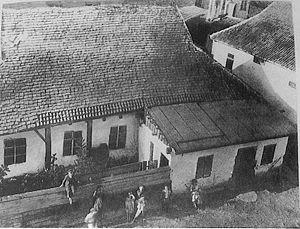
Medjybij, est une commune urbaine de l'Ukraine occidentale, située dans l'oblast de Khmelnitski. Elle est traversée par la route principale reliant Khmelnitsky à Vinnitsa. Son nom est dérivé de mejboujye qui signifie « entre la rivière Boug ».